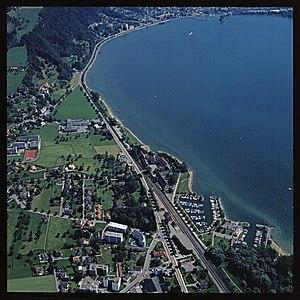
Lochau, Vorarlberg, Autriche (Lochau, Klause, L 190, Villa Gravenreuth, Klausberg, Klausturm, Hafen Bäumle) de la collection: Helmuth Klapper, Vorarlberger Landesbibliothek (volare). Rive est du lac de Constance.